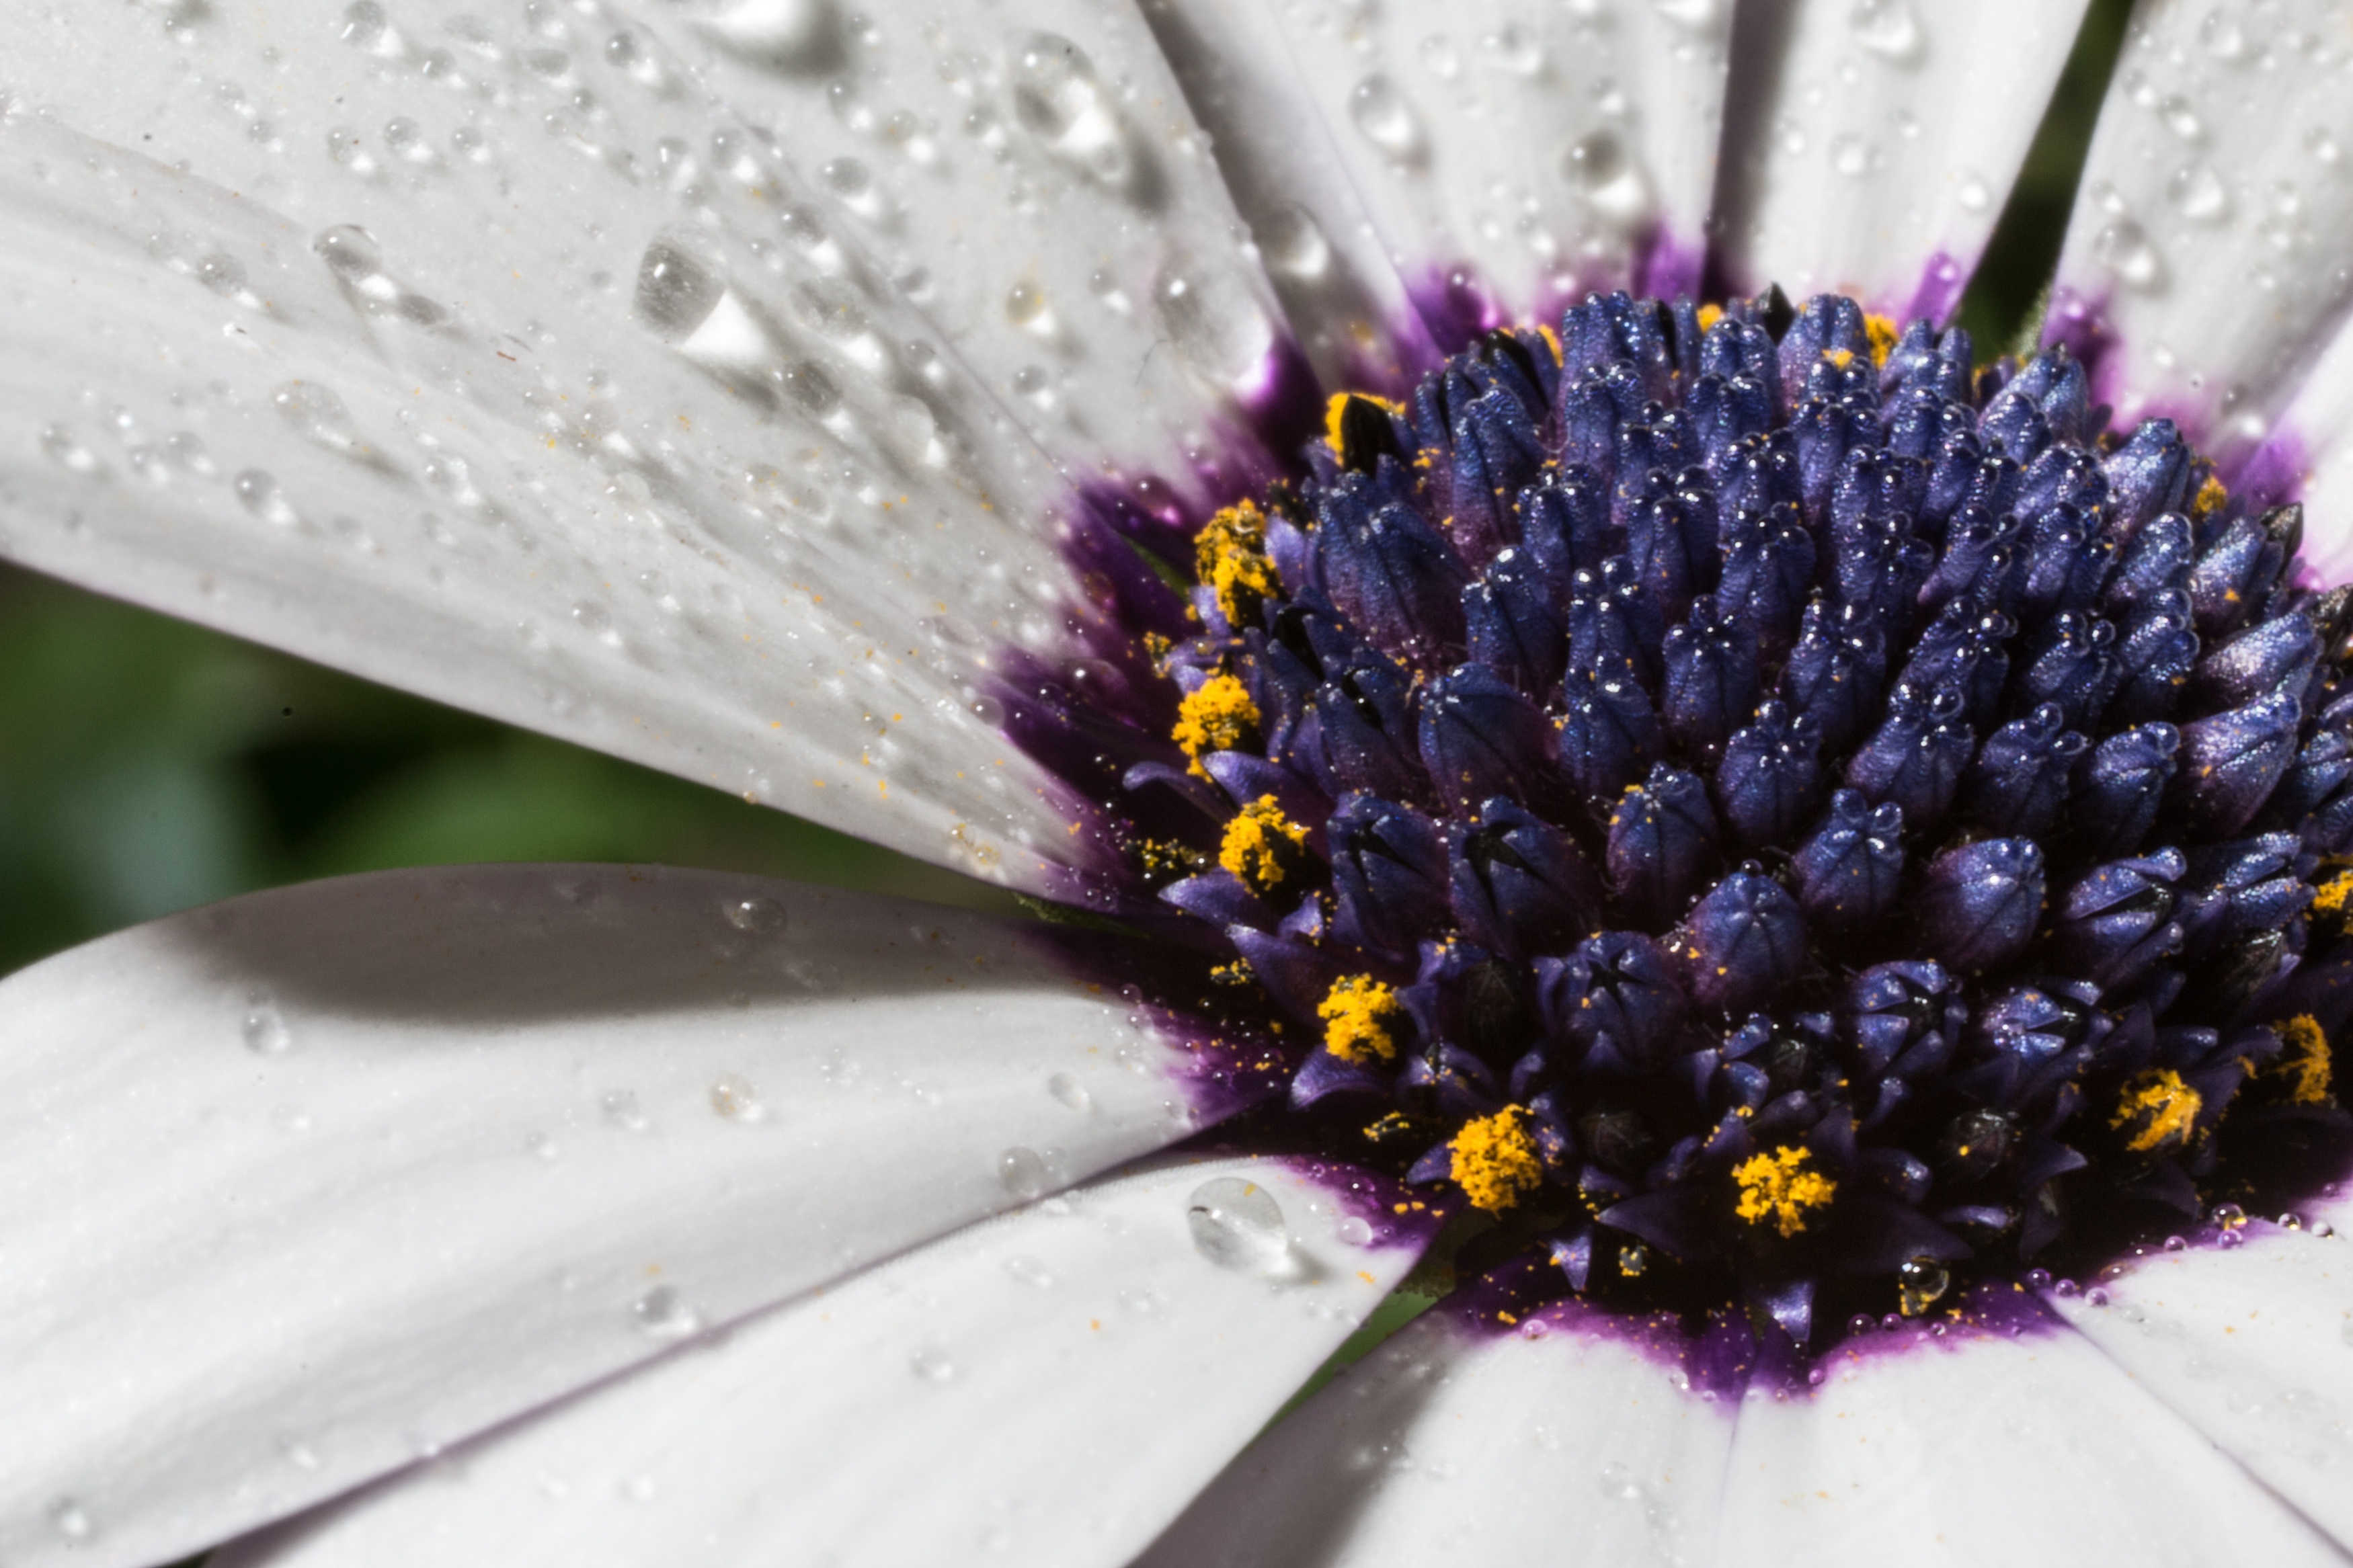
nature, blossom, plant, white, photography, leaf, flower, purple, petal, bloom, wet, daisy, pollen, insect, macro, close, flora, wildflower, close up, violet, drop of water, marguerite, macro photography, flowering plant, daisy family, flower bouquet, cape basket, bornholm marguerite, osteospermum ecklonis, land plant